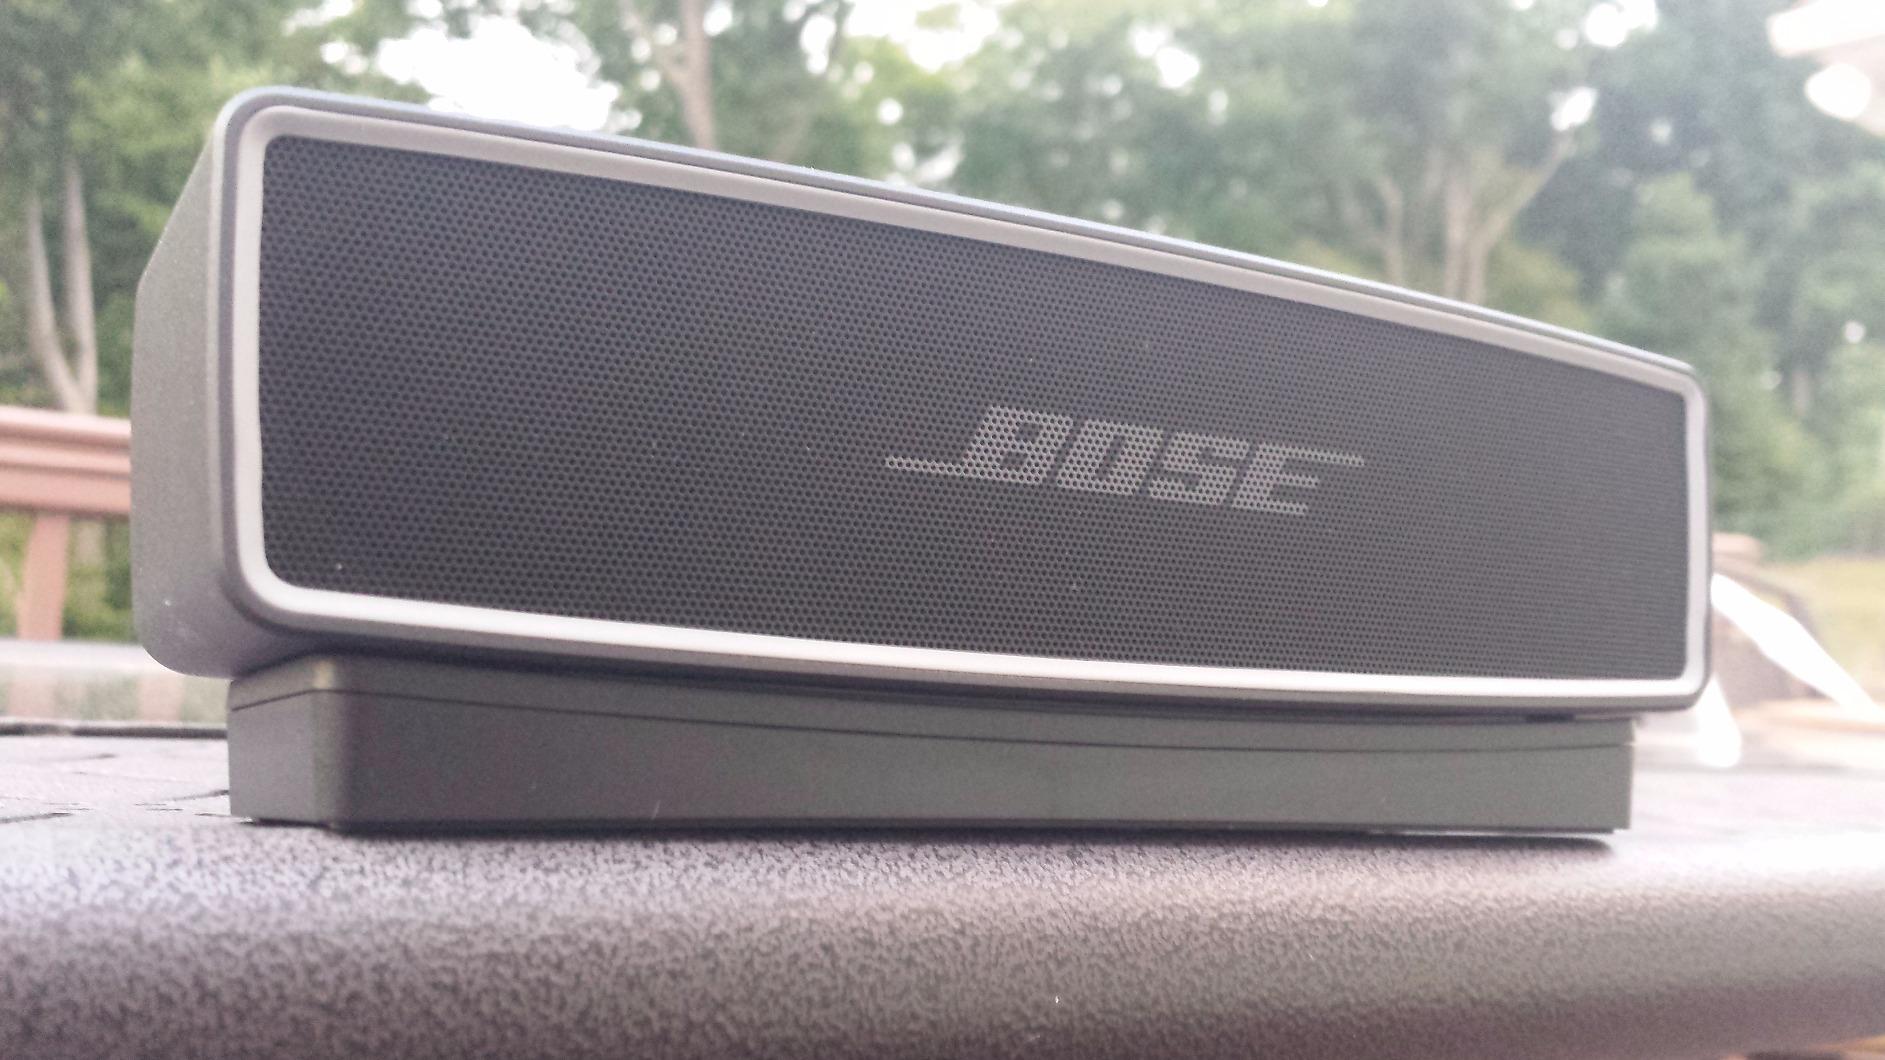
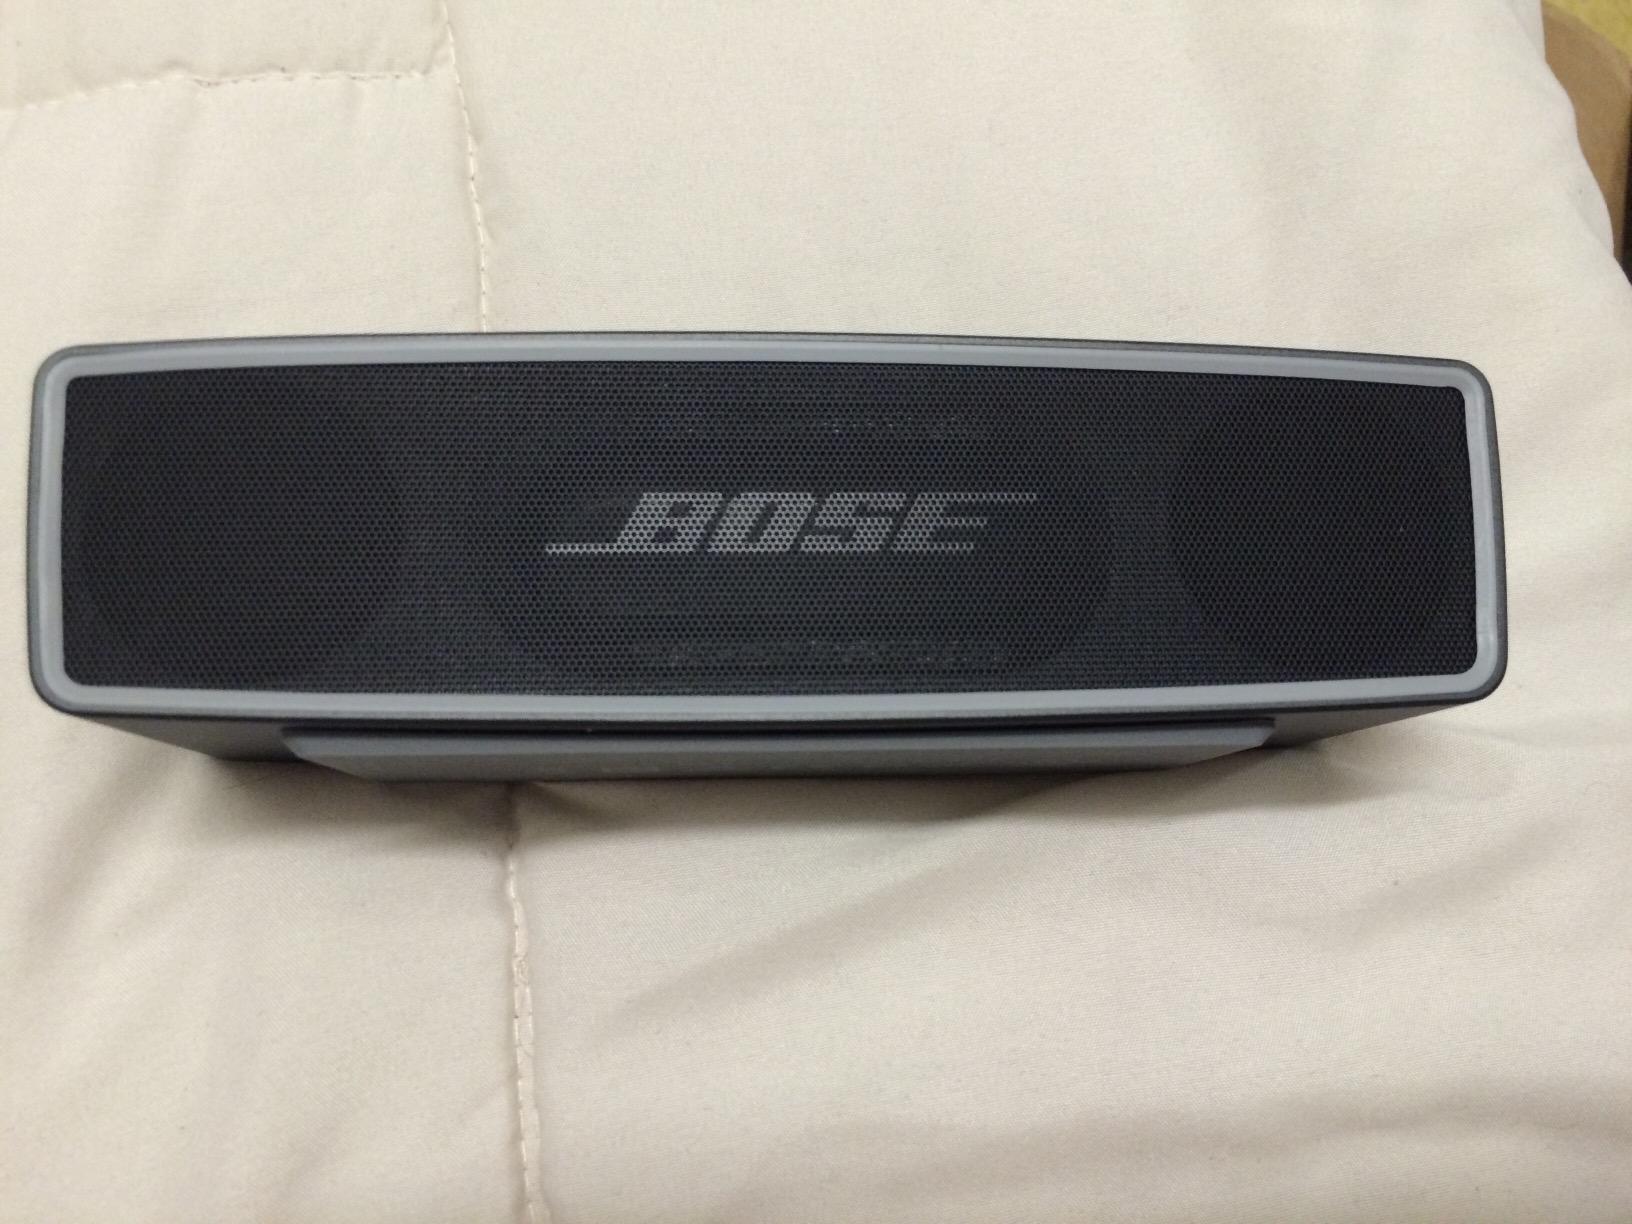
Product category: speaker
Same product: yes